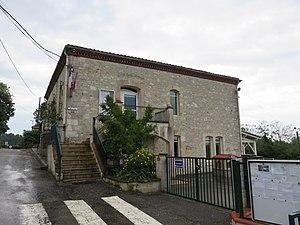
Mairie de Saint-Romain-le-Noble (Lot-et-Garonne, France).
Saint-Romain-le-Noble est une commune du Sud-Ouest de la France métropolitaine, située dans le département de Lot-et-Garonne.